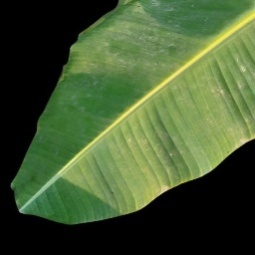
Label: Healthy